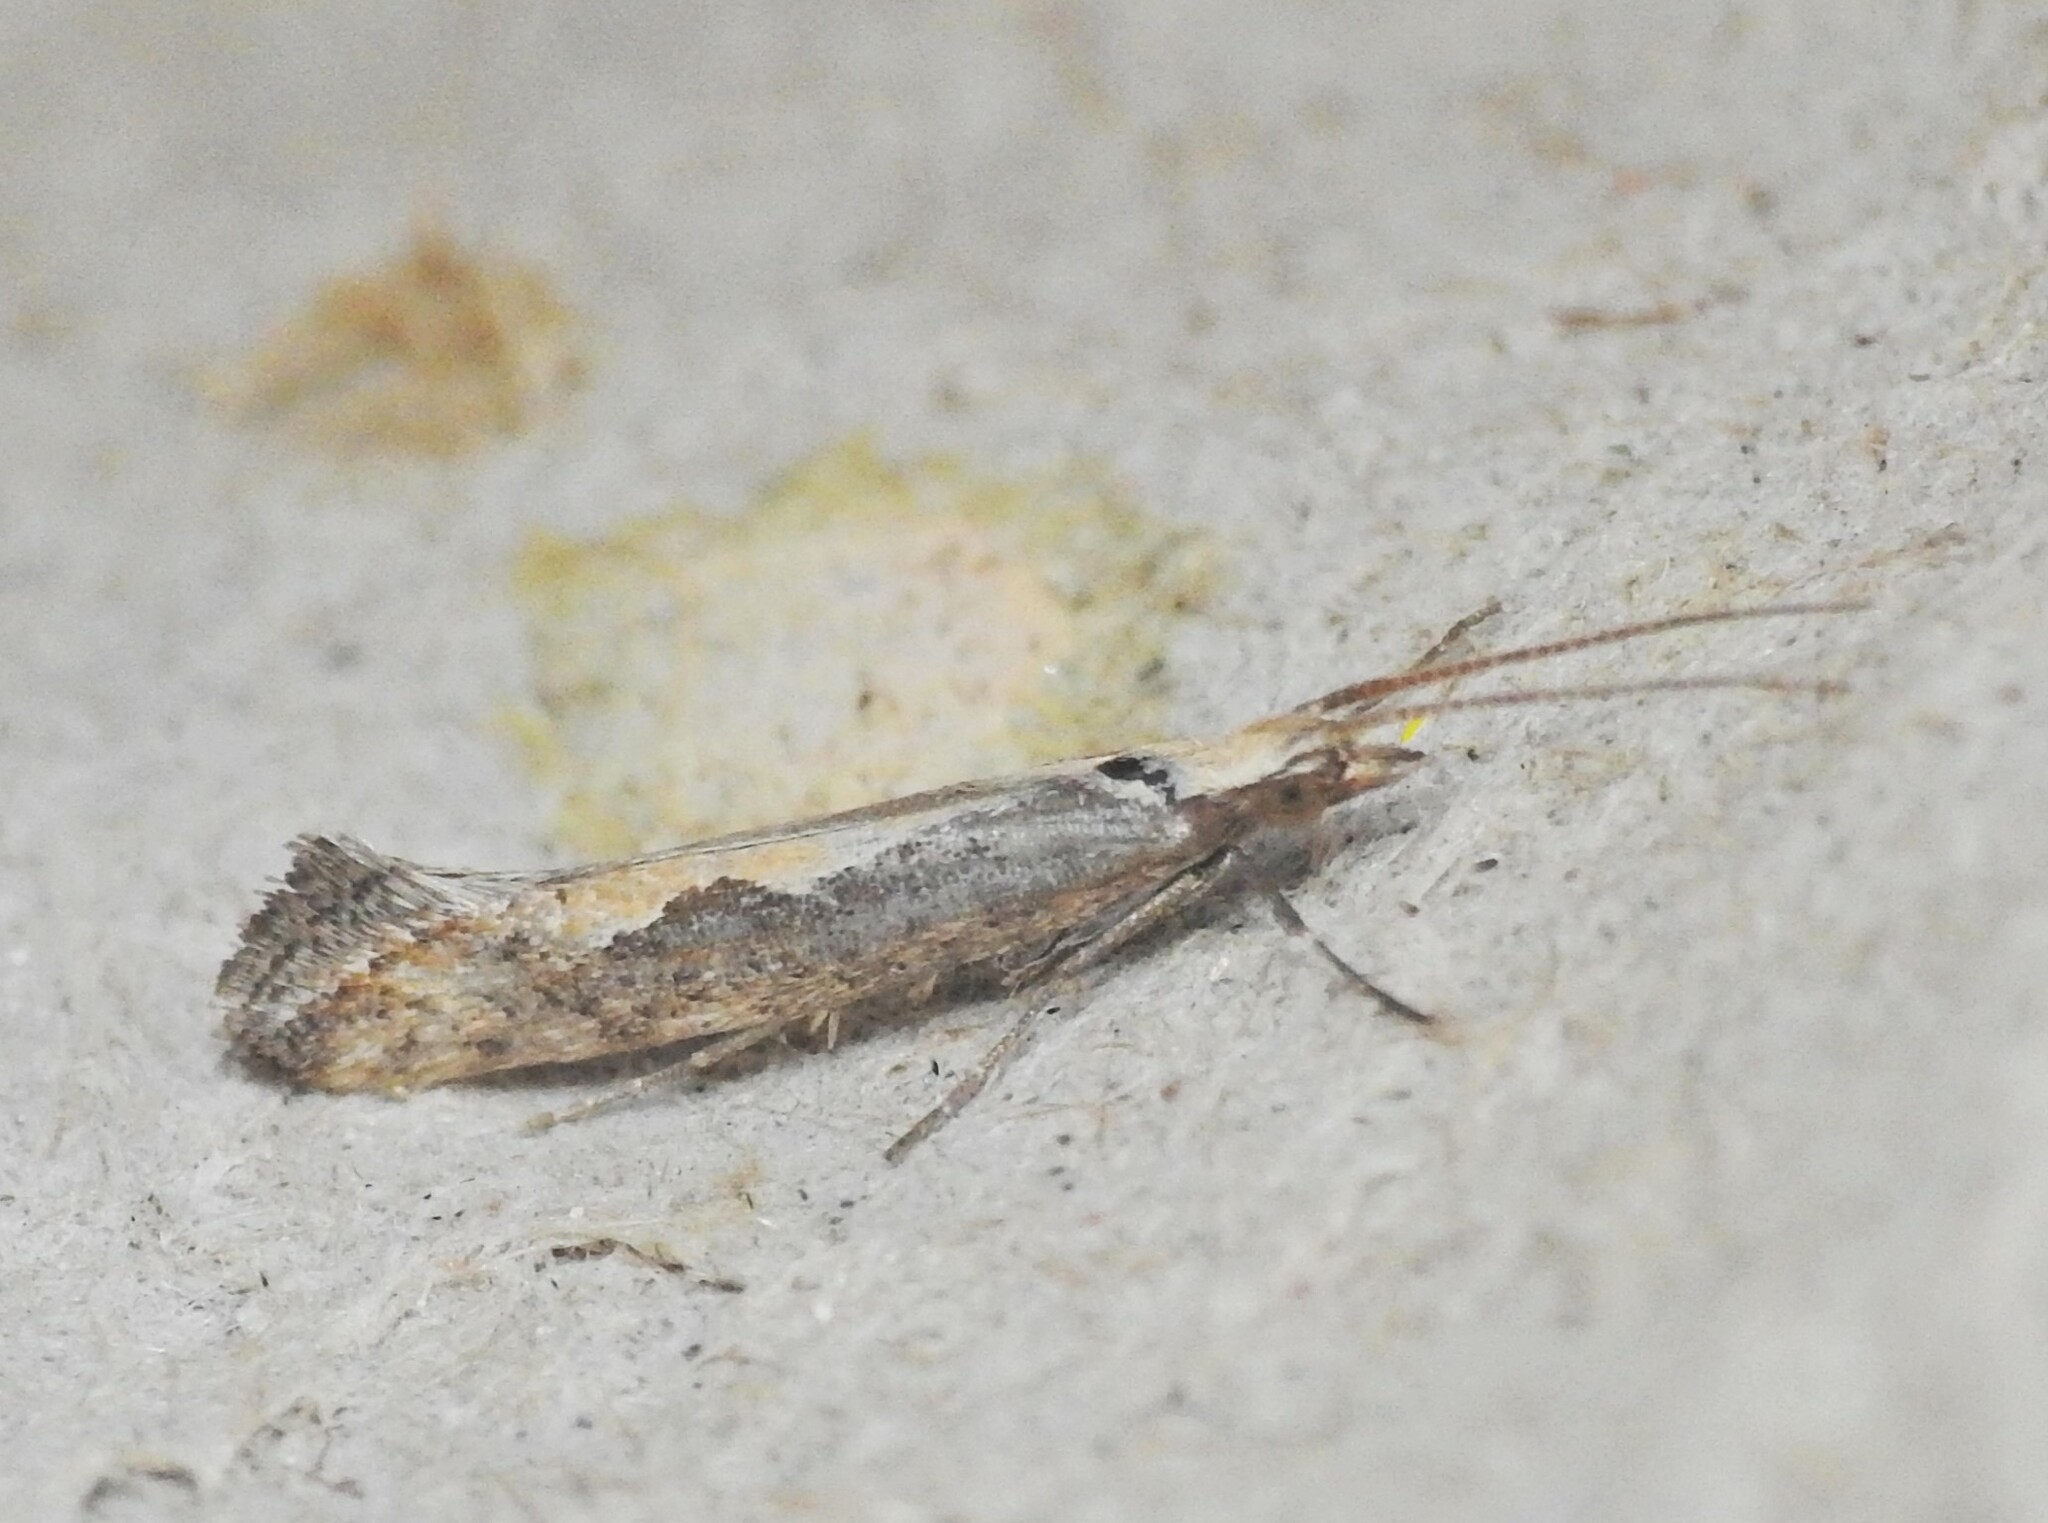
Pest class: diamondback_moth